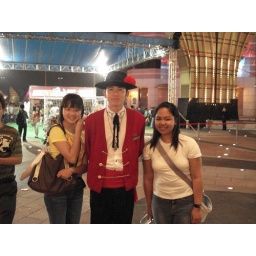
we are with the car boy in front of the casino